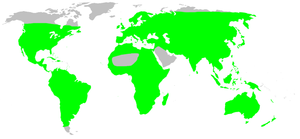
Les Pisauridae sont une famille d'araignées aranéomorphes. Elles peuvent être appelées araignées à œufs ou araignées-patineuses.